Entoprocta

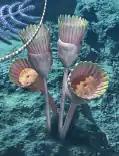
The Mid-Cambrian "Dinomischus" was once hailed as the earliest fossil entoproct, but the classification is uncertain

Since entoprocts are small and soft-bodied, fossils have been extremely rare. In 1977, Simon Conway Morris provided the first description of "Dinomischus", a sessile animal with calyx, stalk and holdfast, found in Canada's Burgess Shale, which was formed about . Conway Morris regarded this animal as the earliest known entoproct, since its mouth and anus lay inside a ring of structures above the calyx, but noted that these structures were flat and rather stiff, while the tentacles of modern entoprocts are flexible and have a round cross-section.